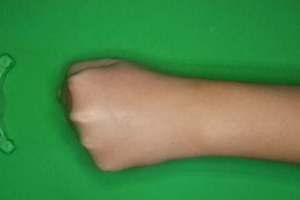
Label: rock